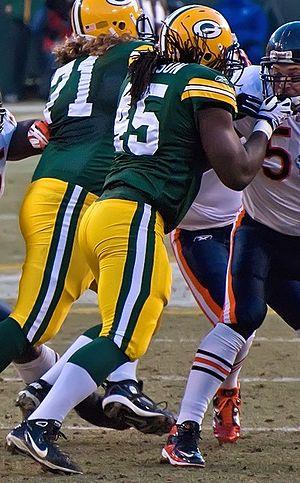
Quinn Marcus Johnson est un joueur américain de football américain.